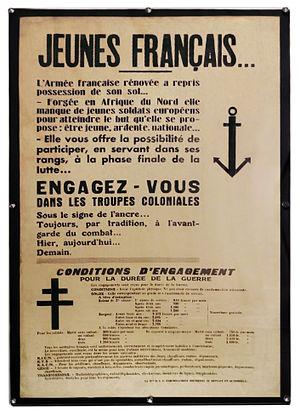
Les troupes coloniales, dites « la Coloniale », étaient un ensemble d'unités militaires françaises stationnées dans les colonies et mises sur pied, à l'origine, pour assurer la défense des ports et des possessions outre-mer autres que l'Afrique du Nord, même si ces troupes sont employées massivement en France métropolitaine et au Maghreb au cours du XXᵉ siècle.
L'armée française a constitué de façon ancienne des unités embarquées sur les navires, destinées au combat naval puis à la conquête et à la conservation des colonies. Ces troupes sont alors devenues des troupes coloniales. Ces unités se sont renforcées par le recrutement local, essentiellement dans l'infanterie mais également dans la cavalerie.
L'Armée française de la Libération est l'Armée française réunifiée, résultant de la fusion de l'Armée d'Afrique giraudiste et des FFL gaullistes, qui, après avoir participé aux campagnes de Tunisie et d'Italie, débarque avec les Alliés pour reconquérir la France en 1944 et qui entre en 1945 en Allemagne pour obtenir sa capitulation et l'occuper jusqu'en 1955.
François Coulet, né le 16 janvier 1906 à Montpellier et mort le 11 juin 1984 à Paris, était un diplomate ayant rejoint le général de Gaulle et la France libre dès juin 1940. Commissaire de la République, il s'est installé à Bayeux en juin 1944. Lors de la guerre d'Algérie, il a participé à la mise en place des commandos parachutistes de l'air.